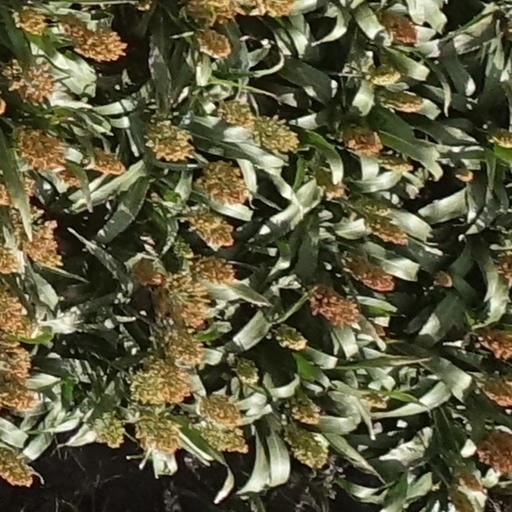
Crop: sorghum